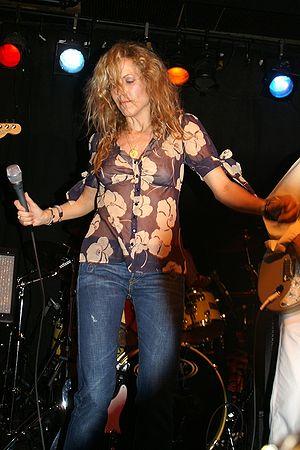
Sheryl Suzanne Crow, née le 11 février 1962 à Kennett, est une chanteuse et guitariste américaine. Elle joue aussi bien de la basse que du piano, de l'accordéon ou de l'orgue. Sa musique est un mélange de rock, de pop, de folk et de country. Elle a remporté depuis le début de sa carrière neuf Grammy Awards entre 1995 et 2007 tout en vendant plus de 30 millions d’albums. En tant qu'actrice, Sheryl a aussi participé à diverses émissions de télévision, dont 30 Rock, Cop Rock, GCB, Cougar Town, ainsi que Les Frères Scott et NCIS : Nouvelle-Orléans. Elle a aussi joué au cinéma dans Studio 54, The Minus Man et De-Lovely.